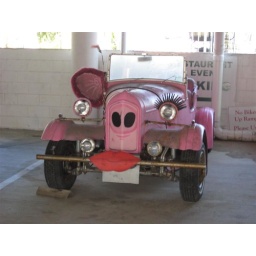
weird pink car in the hotel parking deck